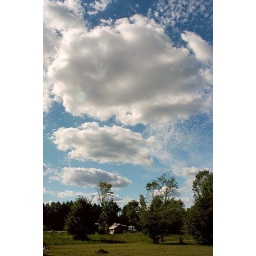
I just love clouds ever changing.. so much life and emotions in the sky above us.